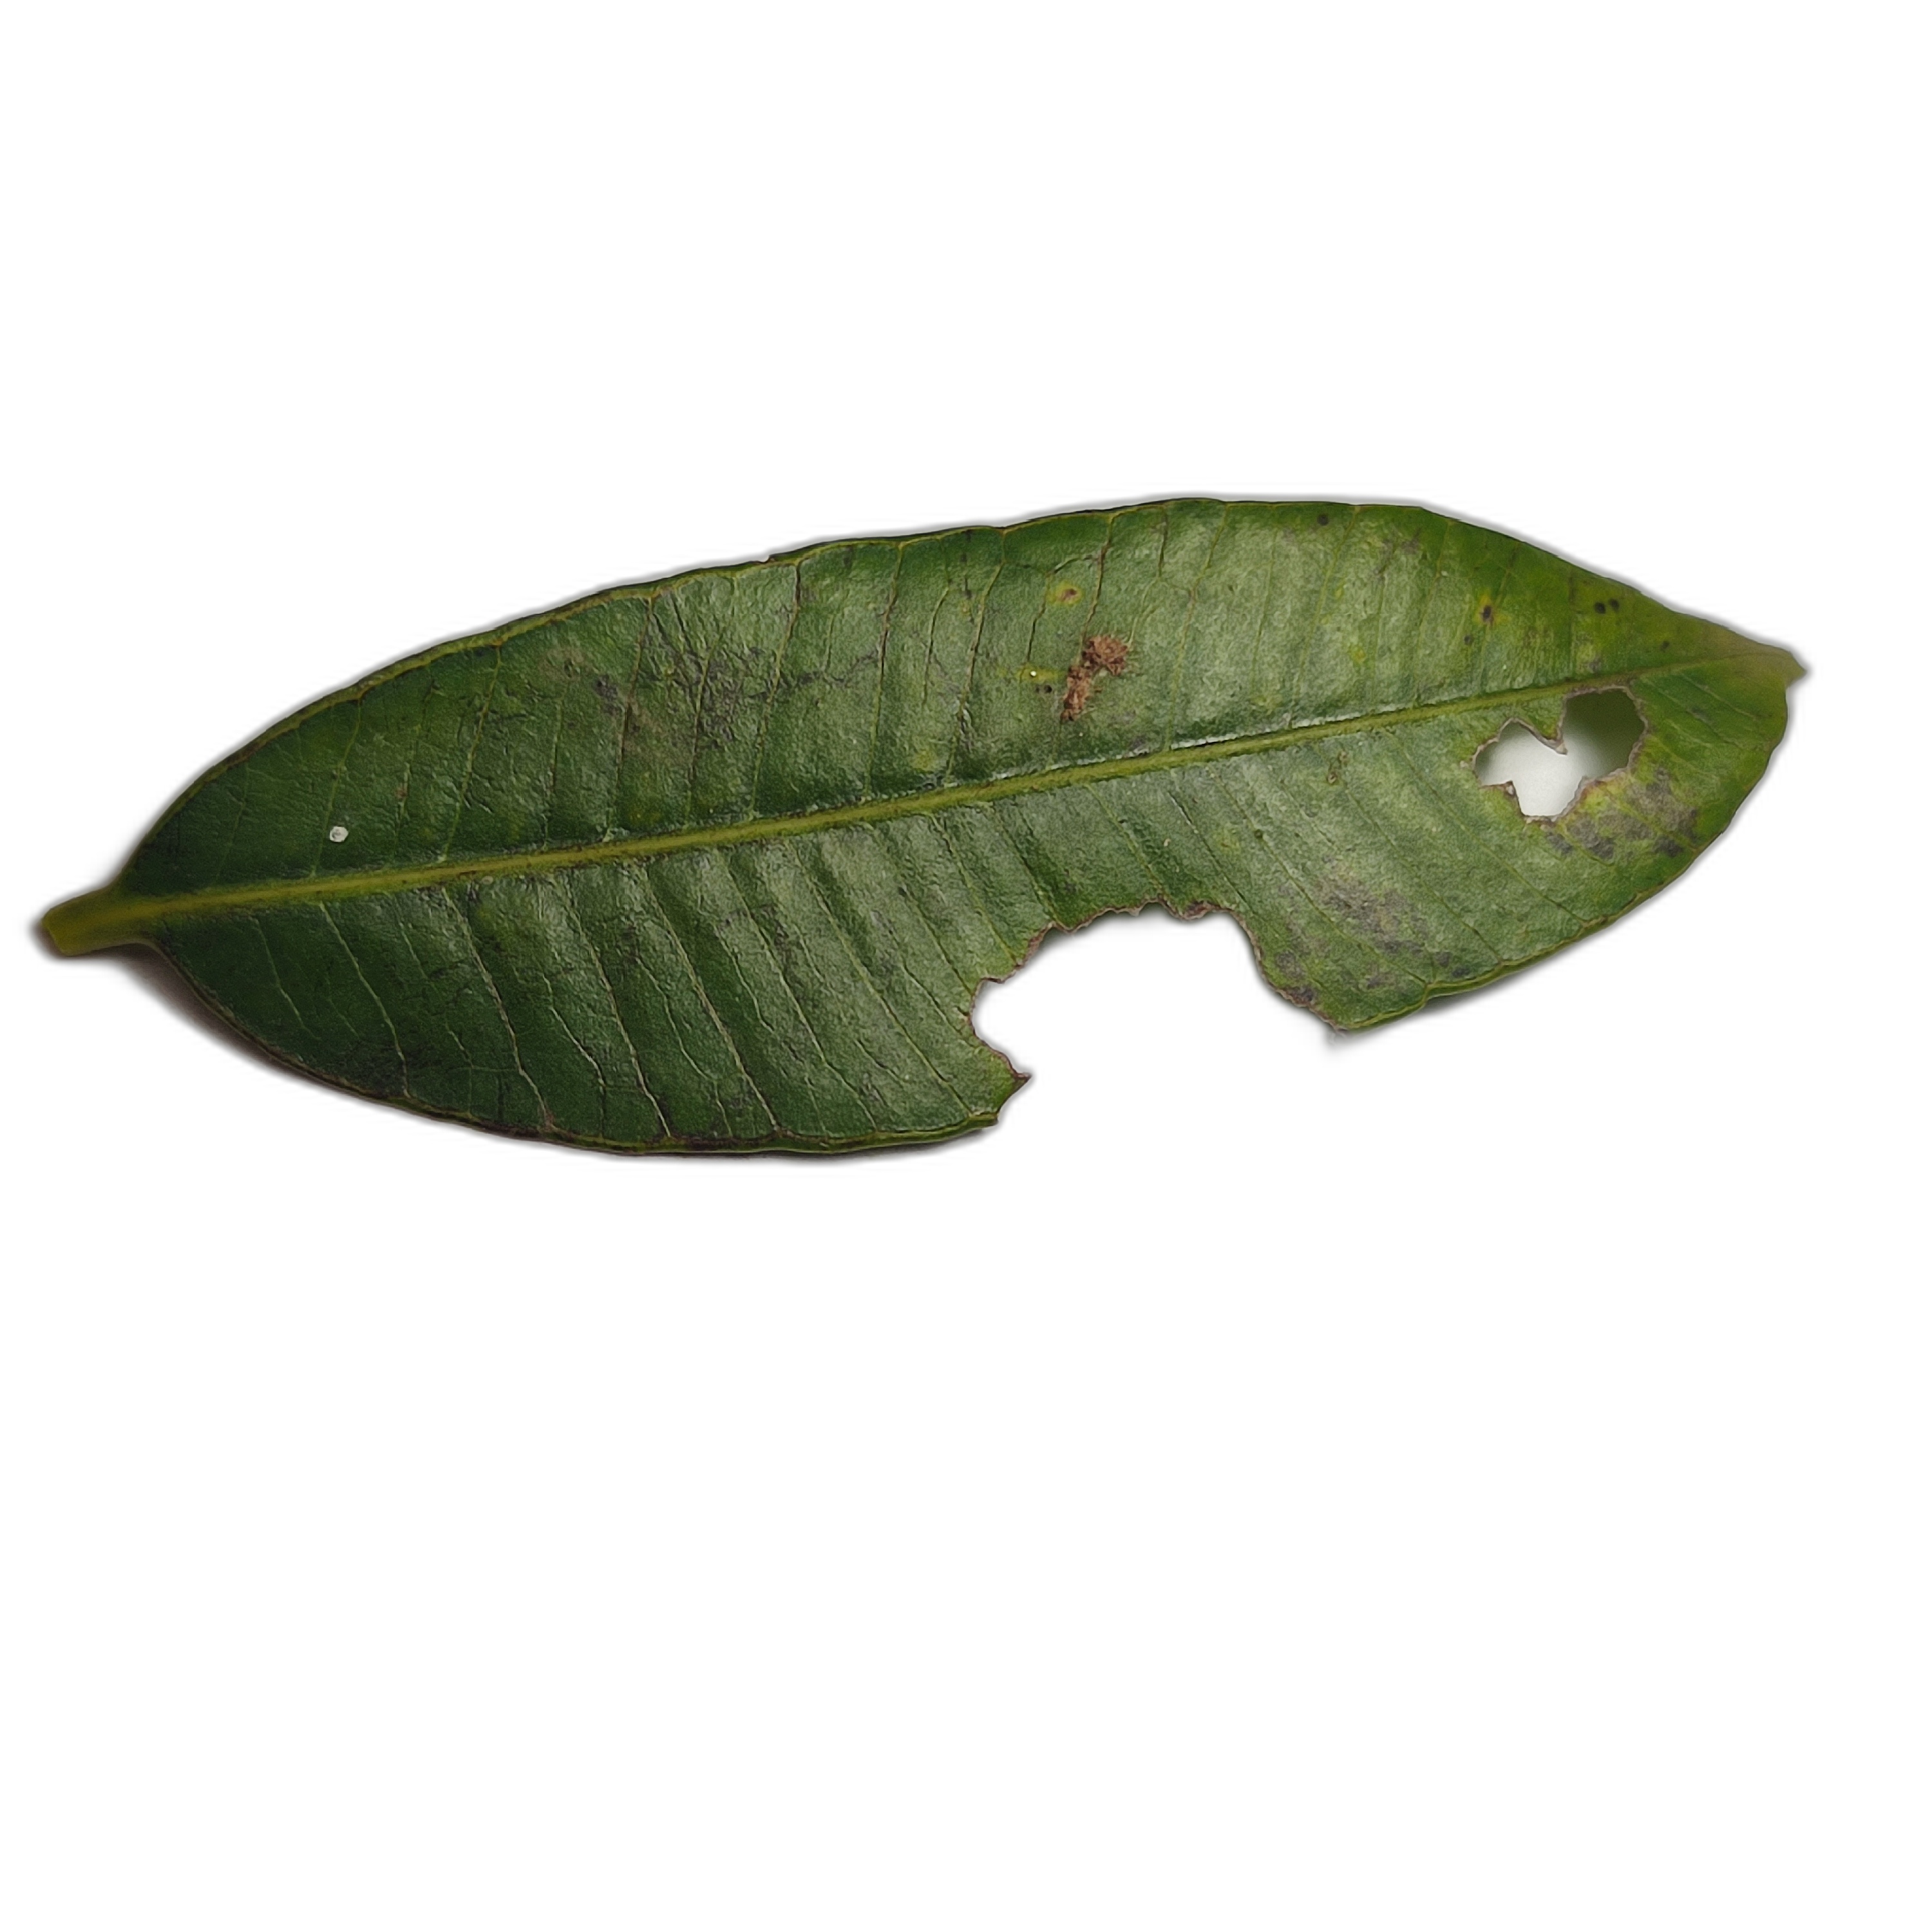
Label: not_healthy